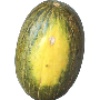
Label: melon_piel_de_sapo